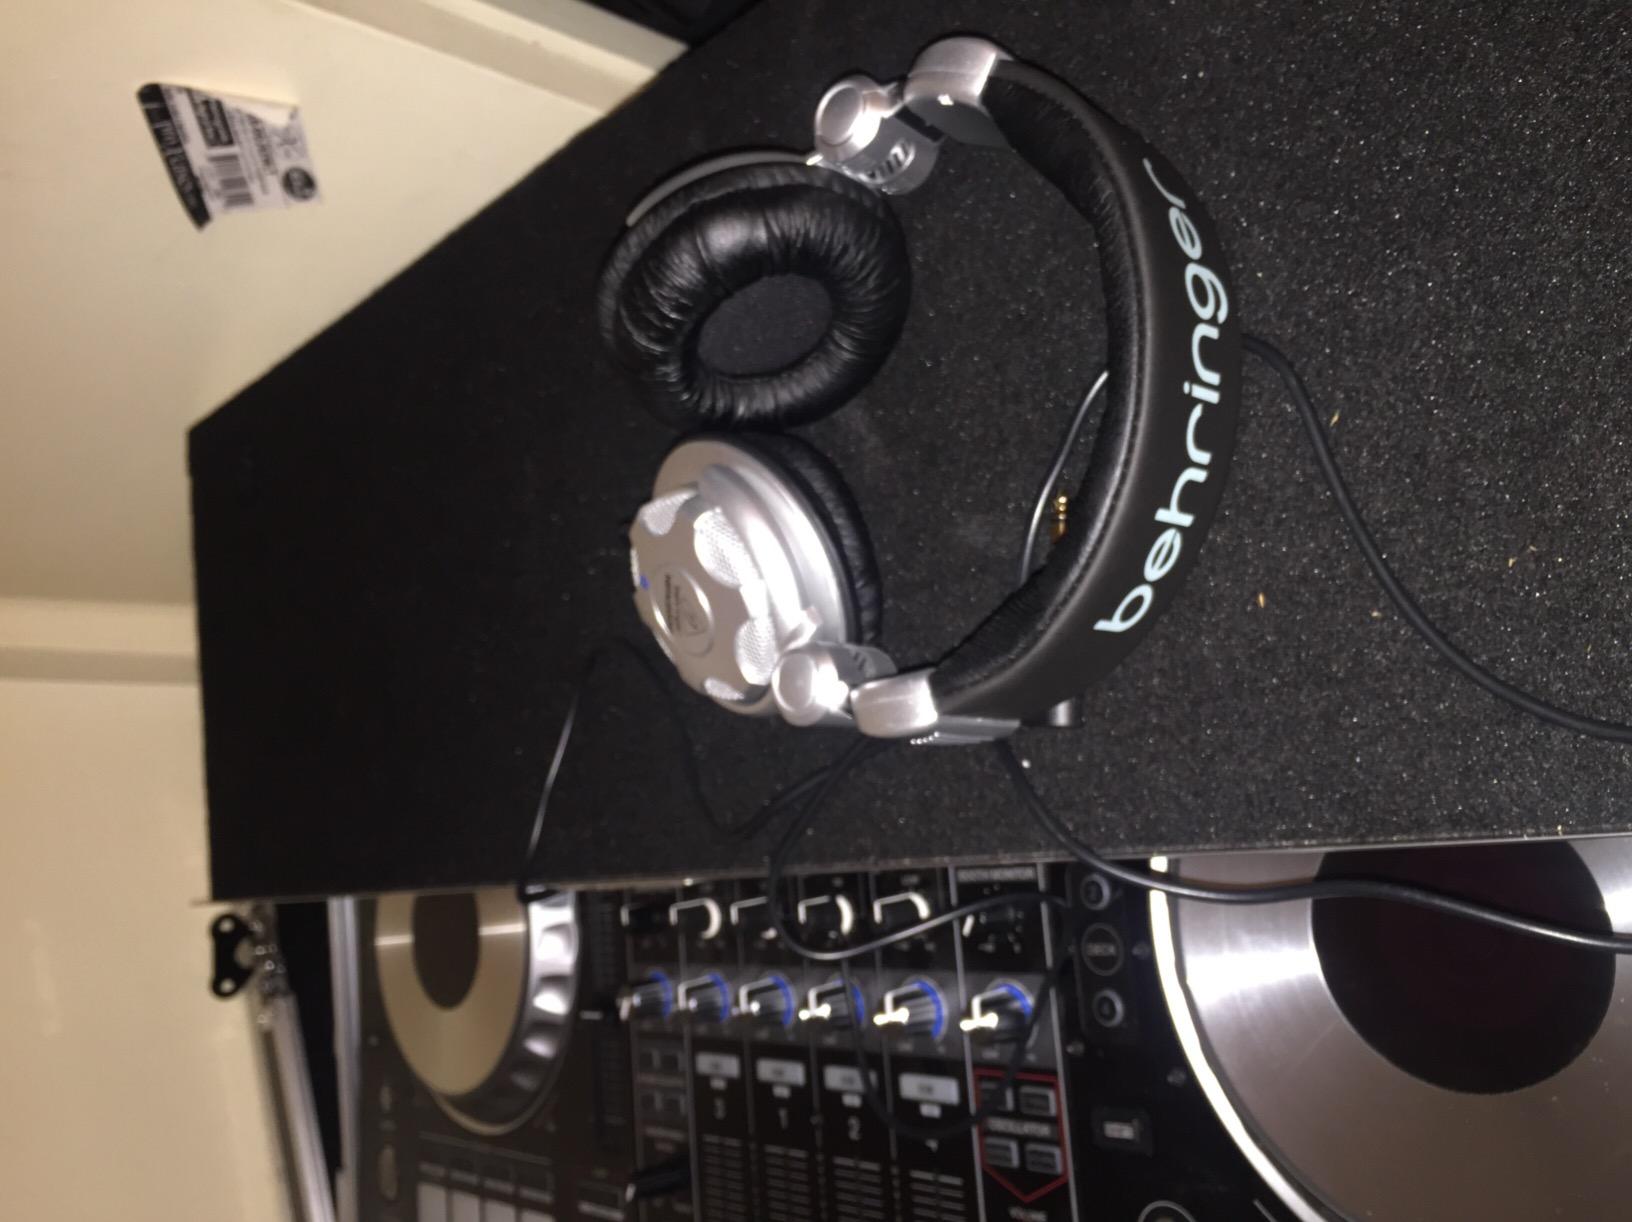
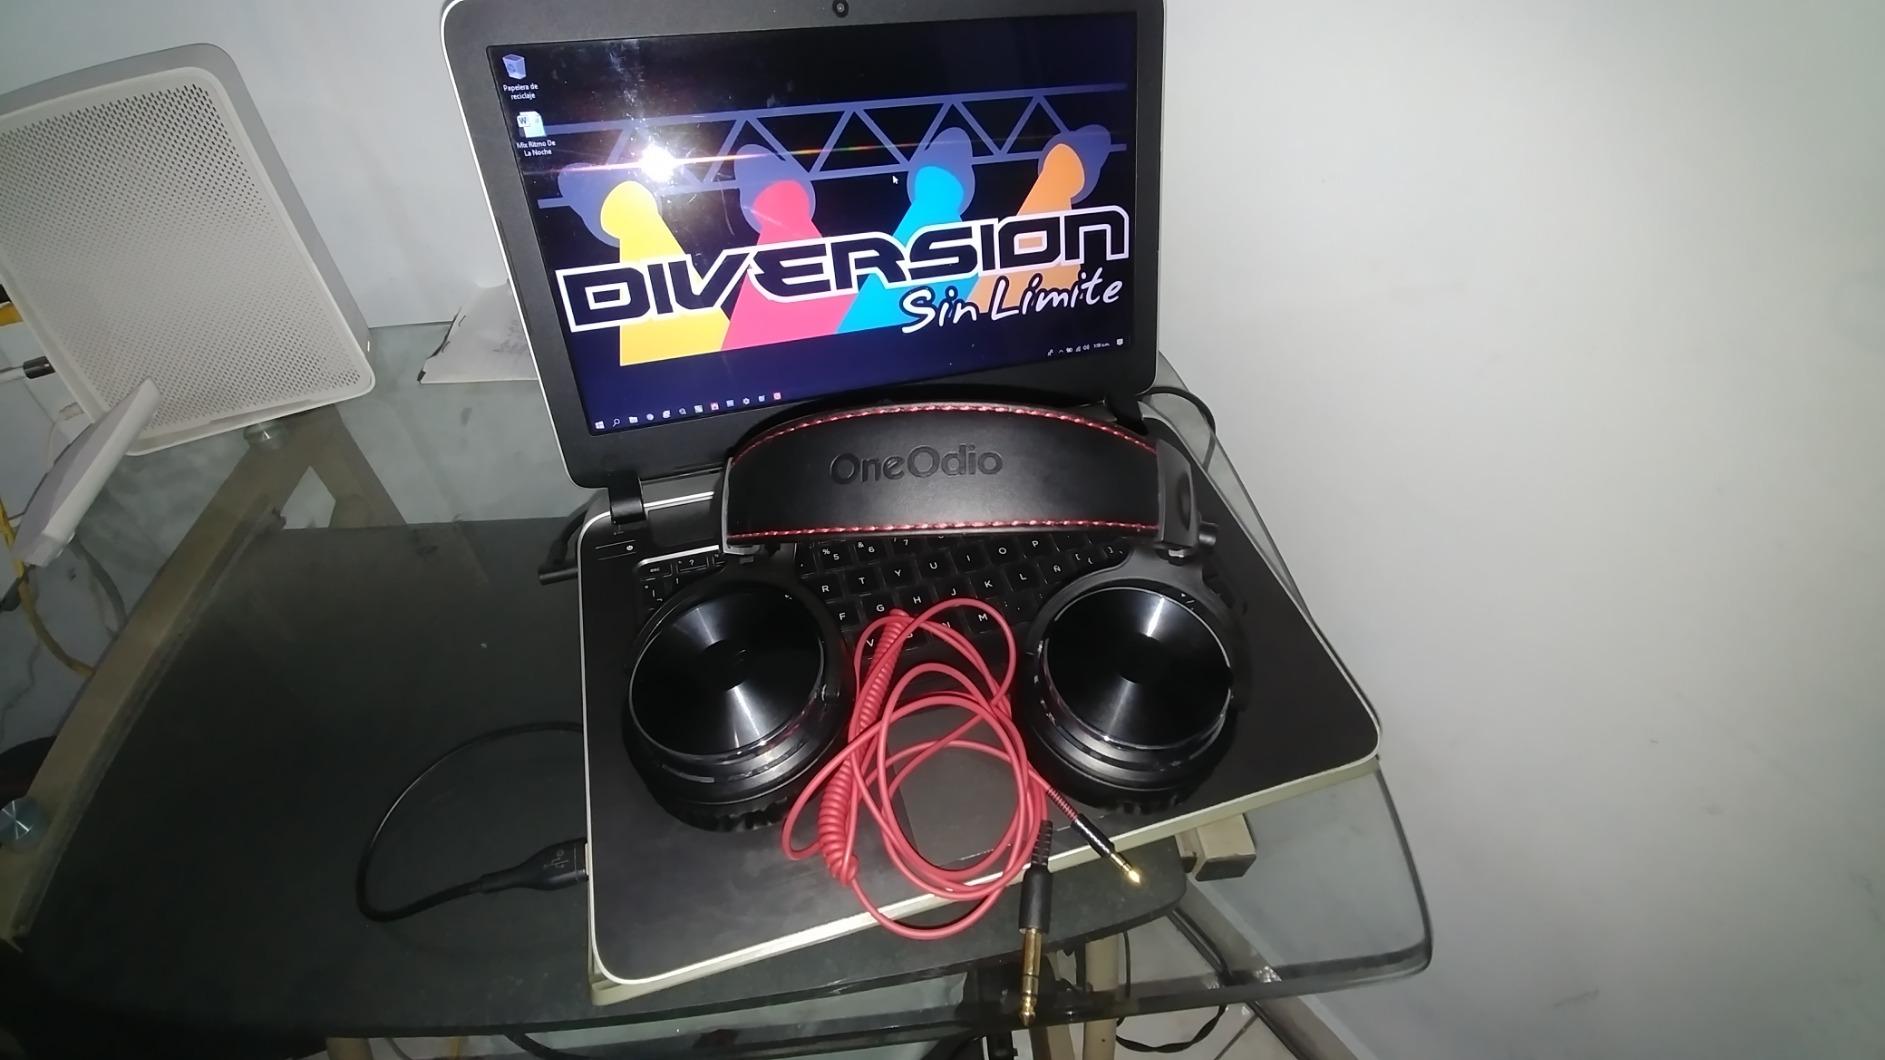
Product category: headphones
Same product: no